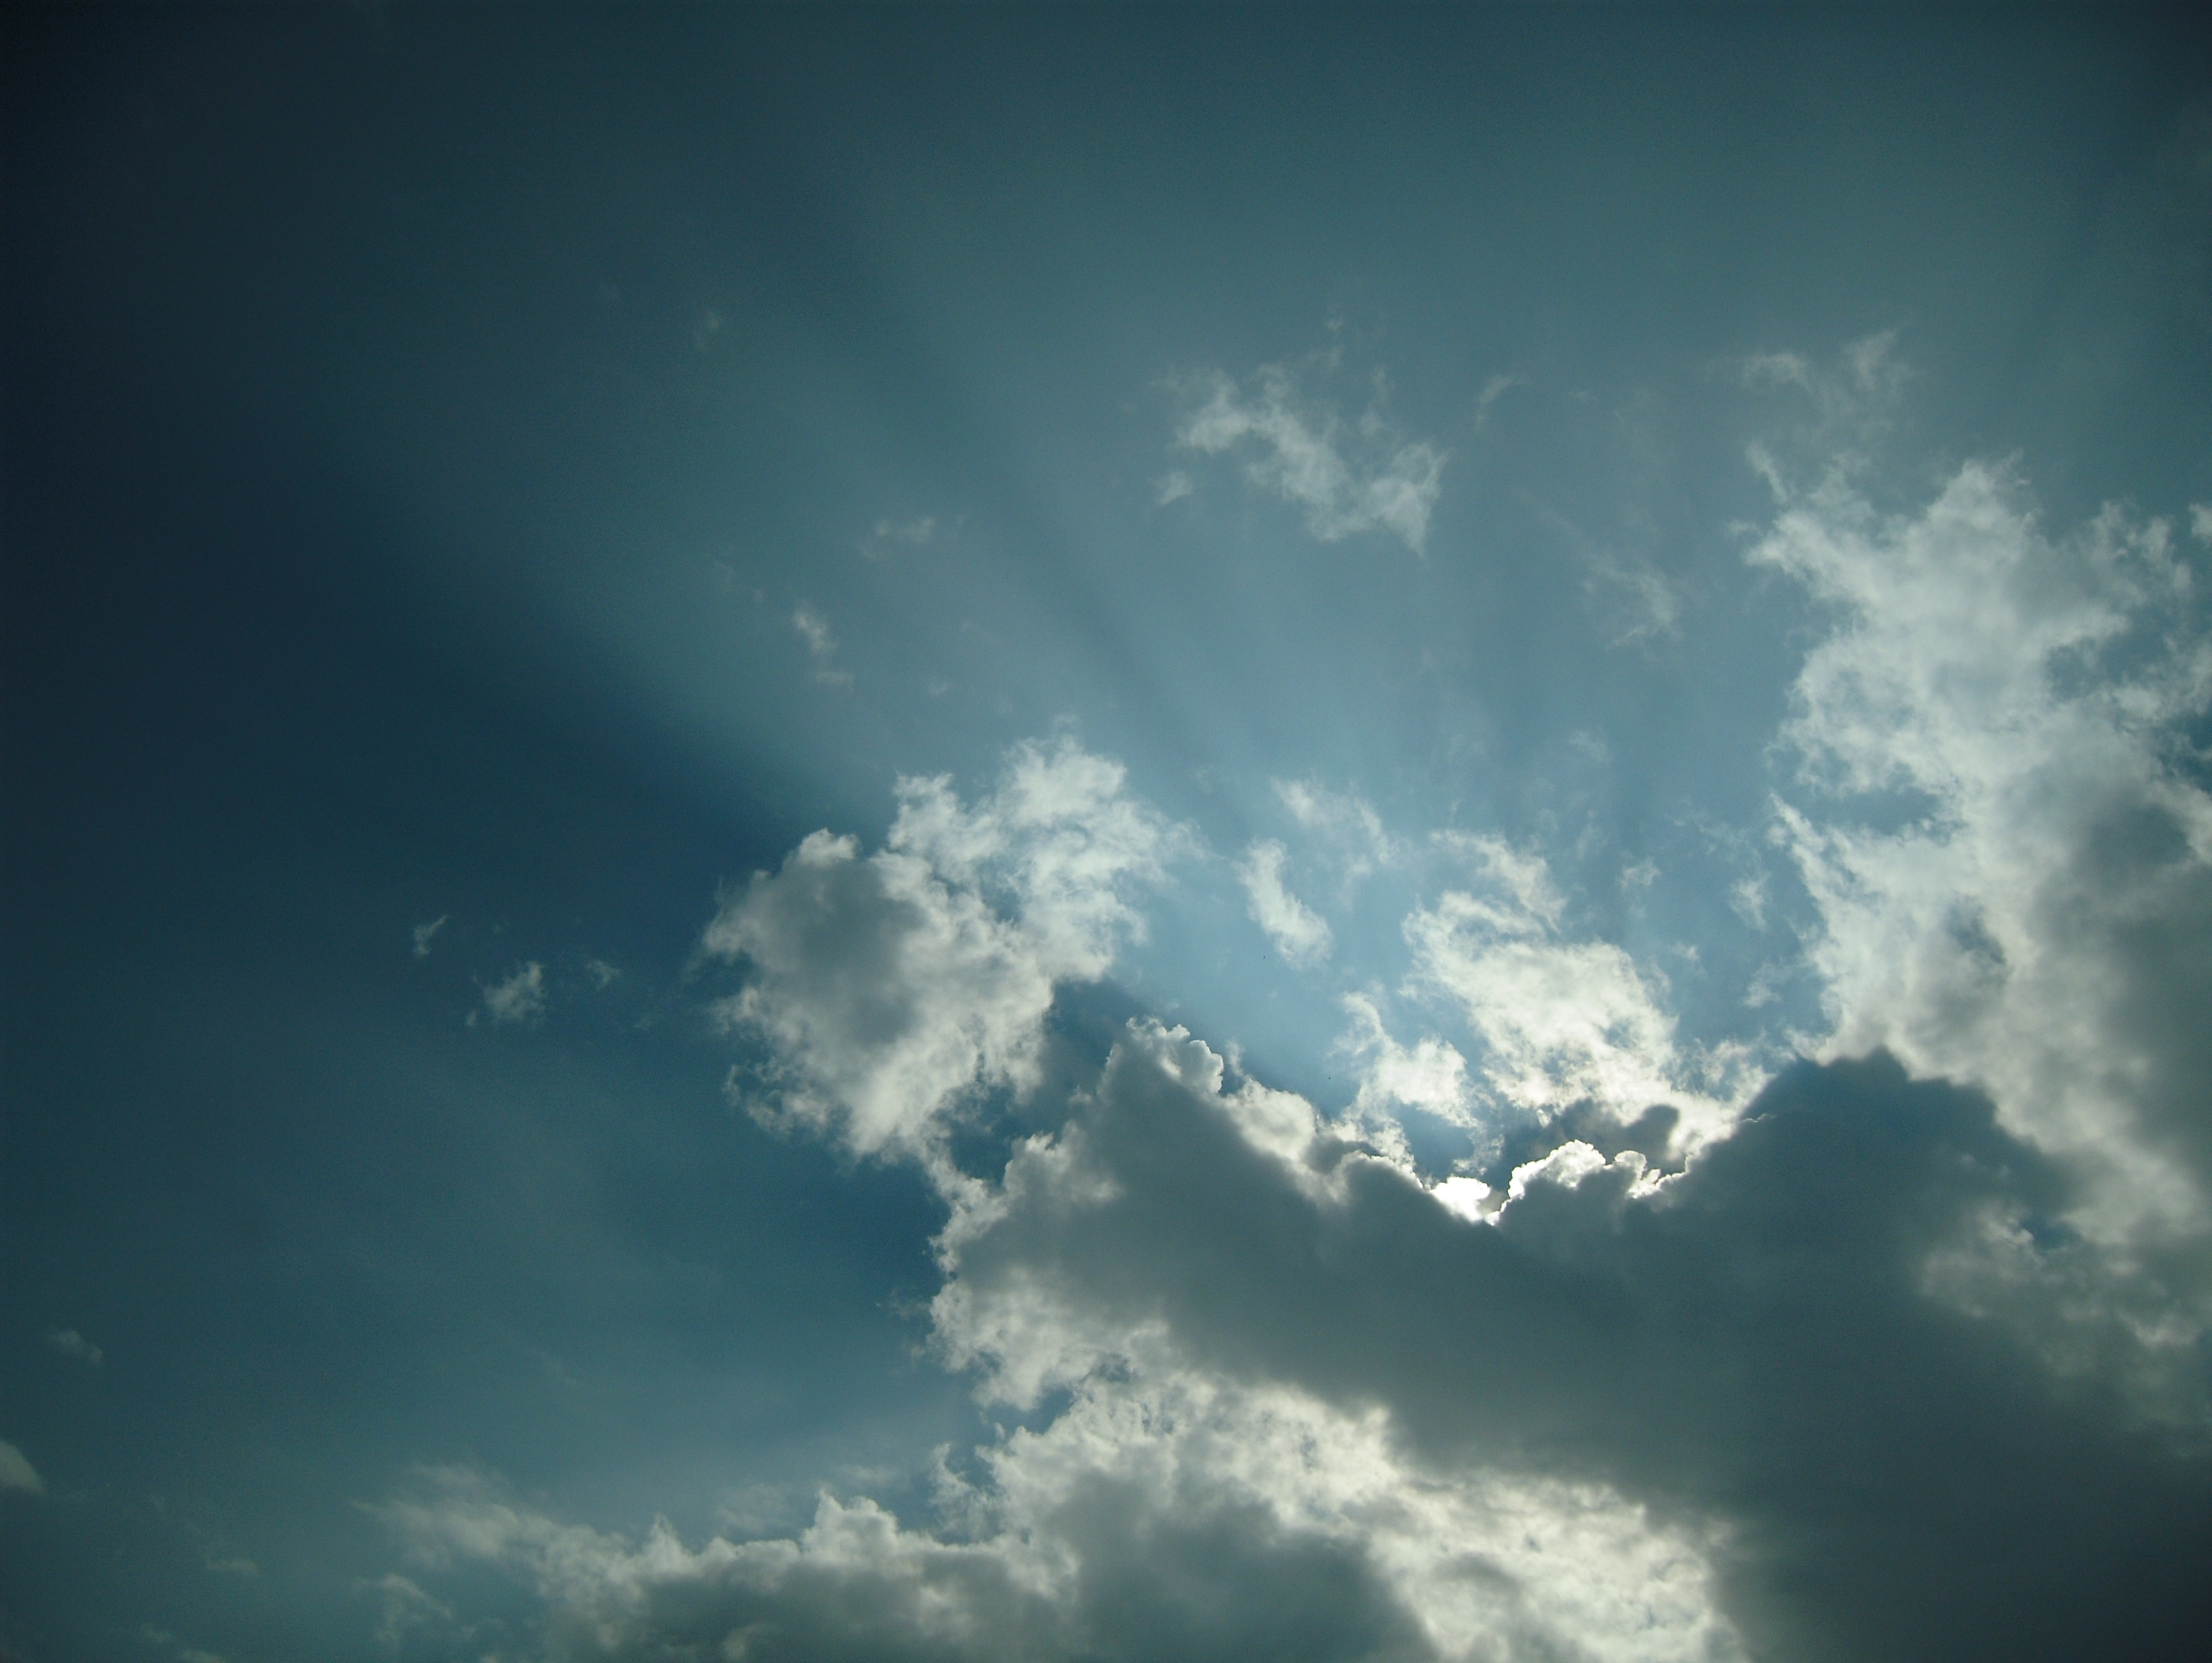
horizon, cloud, sky, sun, sunlight, atmosphere, daytime, cumulus, darkness, clouds, bright, atmospheric, meteorological phenomenon, atmosphere of earth, sky beams